Borongan

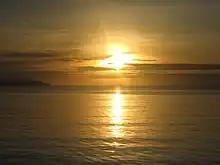
Sunrise viewed from Baybay Boulevard.

Borongan has a wet market located a little upstream and beside the northern bank of the Lo-om River in the Puray district of Barangay H (Tarusan) selling the usual foodstuffs like rice & corn grains, dried & fresh fish (either caught locally or brought in frozen from Catbalogan or Guiuan as well as other nearby towns), pork, beef, chicken, carabeef, preserved meats, vegetables, fruits, condiments & spices, rootcrops, native cakes and the like. The place also sells locally-made and beautiful native basketware.